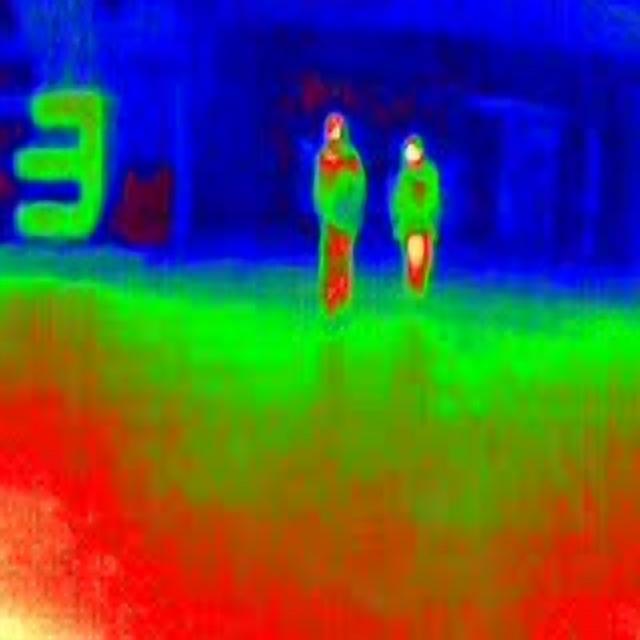
Detected objects:
label: person
label: person